Minnesota Timberwolves

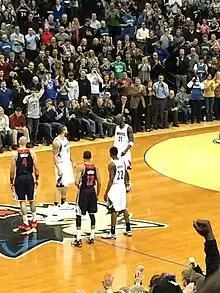
Kevin Garnett's first game back with the Timberwolves in 2015.

On June 17, 2009, new president of basketball operations David Kahn announced that McHale would not be returning to the team as head coach. Kahn did not give a specific reason for McHale's dismissal, only saying "this is going to be a transition period." For his part, McHale said he wanted to come back but was not offered a contract. Later, in August, the Timberwolves announced the signing of Kurt Rambis, then an assistant for the Los Angeles Lakers, to a four-year, $8 million contract to be their new head coach. In Rambis's first season, the team stumbled to the second-worst record in the league, as their 15–67 record was only surpassed by that of the New Jersey Nets, who finished at 12–70.